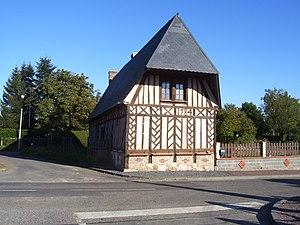
Maison à pans de bois de 1784 à Boissy-Lamberville dans l'Eure.
Boissy-Lamberville est une commune française située dans le département de l'Eure en région Normandie.